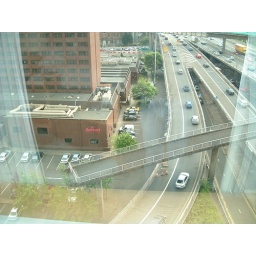
Cool metaphor or not, there is a bridge to nowhere outside the window in Glasgow.